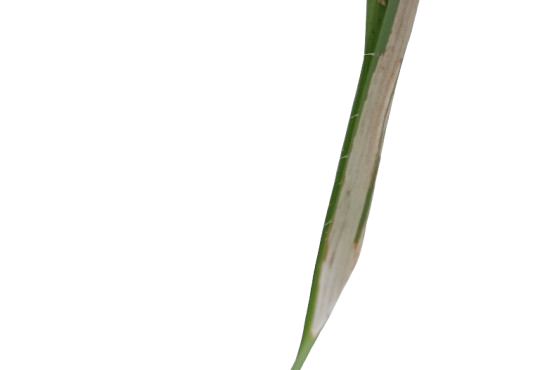
Label: Rice Leaffolder